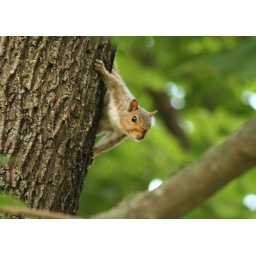
hims was just chased up the tree by a cat .. hmmmm..  he's keeping a good eye on me :)